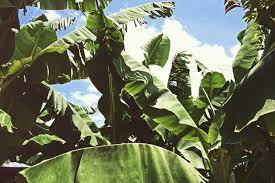
Mgomba ni mmea mzuri. Tunapata chakula kutoka kwa mgomba, ndizi ya kuivisha na yakupika. Vilevile wanyama pia hula mgomba.